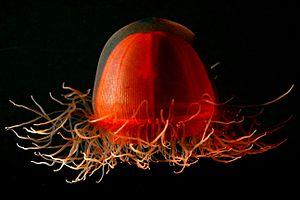
Les Trachymedusae constituent un ordre des cnidaires de la classe des hydrozoaires.
Crossota est un genre de trachyméduses de la famille des Rhopalonematidae.
Rhopalonematidae est une famille de l'ordre Trachymedusae.